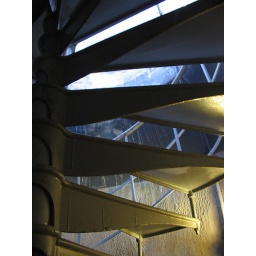
Sunlight from the skylight above and yellow industrial light from the fixtures inside the column stairway.